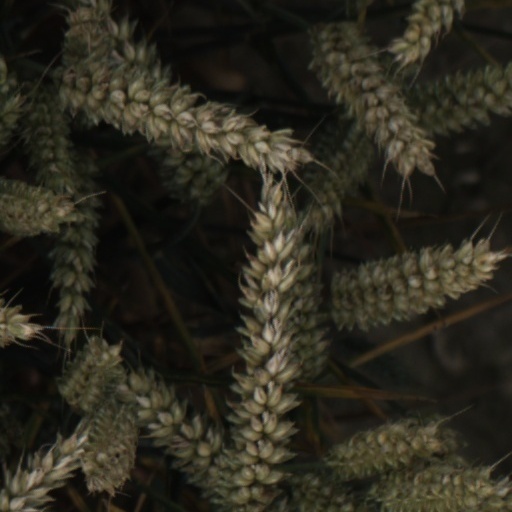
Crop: wheat